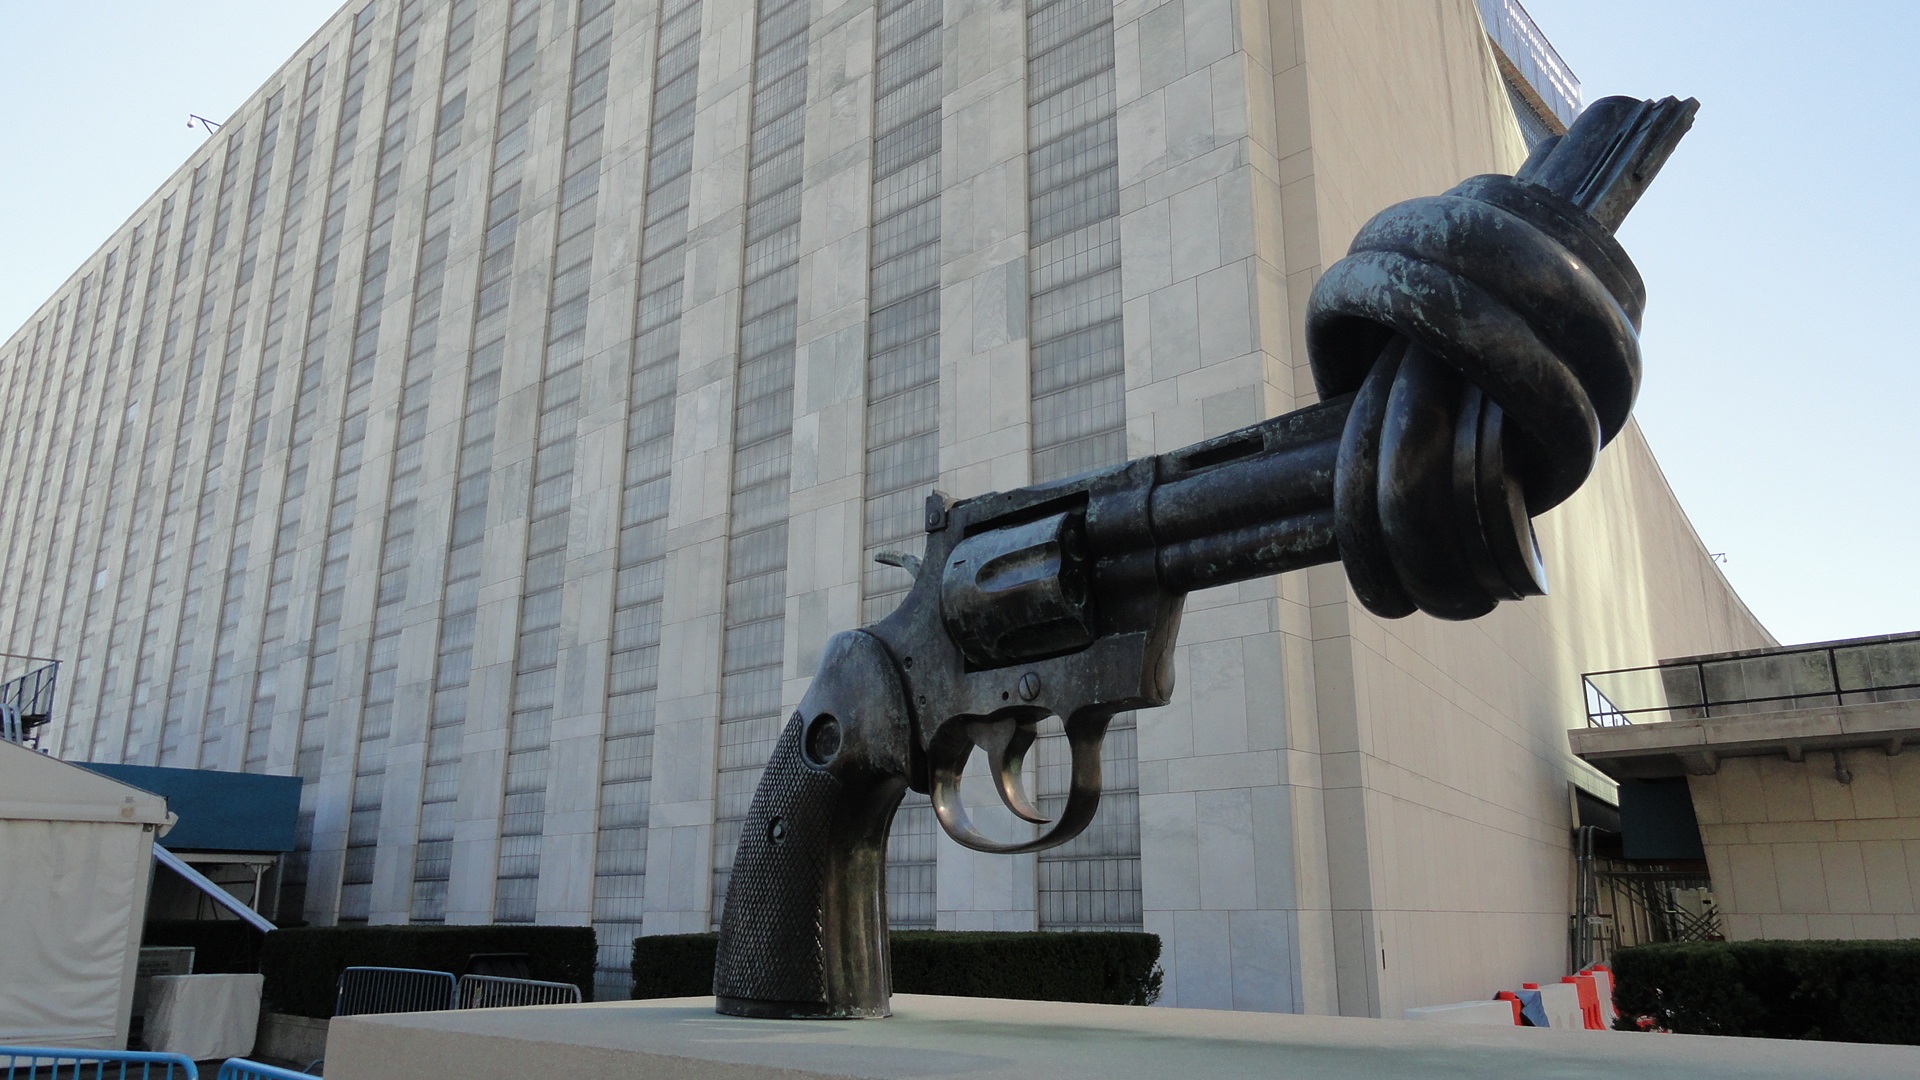
manhattan, new york city, monument, statue, sculpture, memorial, art, tourist attraction, united nations, the knotted gun, non violence, carl fredrik reuters